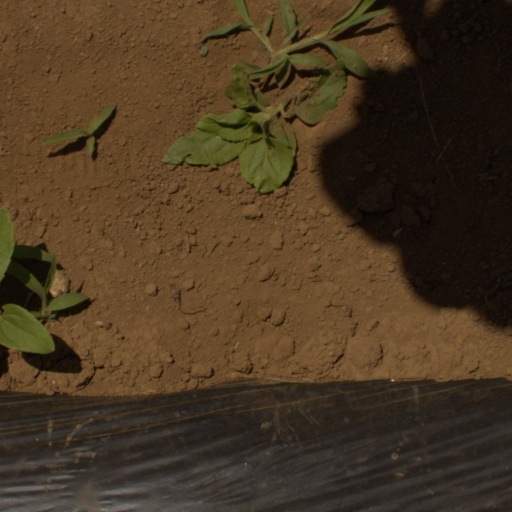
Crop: Jerusalem artichoke